Cayman Islands

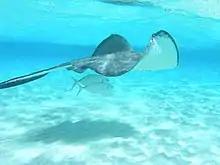
Stingray passing through Stingray City, Grand Cayman

The official language of the Cayman Islands is English (90%). Islanders' accents retain elements passed down from English, Scottish, and Welsh settlers (among others) in a language variety known as Cayman Creole. Caymanians of Jamaican origin speak in their own vernacular (see Jamaican Creole and Jamaican English). It is quite common to hear residents converse in Spanish as many citizens have relocated from Latin America to work and live on Grand Cayman. The Latin American nations with the greatest representation are Honduras, Cuba, Colombia, Nicaragua, and the Dominican Republic. Spanish speakers comprise approximately between 10 and 12% of the population and are predominantly of the Caribbean dialect. Tagalog is spoken by about 8% of inhabitants, most of whom are Filipino residents on work permits.